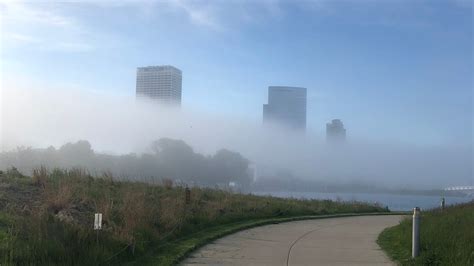
Weather: foggy or hazy